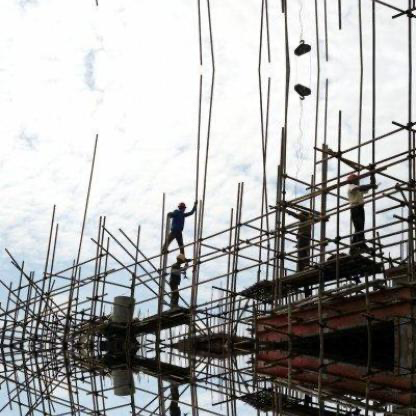
Objects in the image:
label: helmet
label: helmet
label: helmet
label: person
label: person
label: person
label: person